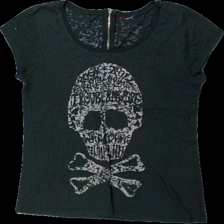
View: front
Type: T-shirt
Category: Ladies
Brand: Missing
Colors: Brown, Grey
Material: 52% polyester, 48% cotton
Pattern: Other
Cut: Regular, C-collar
Season: All
Holes: Minor
Damage: Small hole
Damage location: top center
Price range: 50-100
Recommended usage: Export
Comment: Some pilling